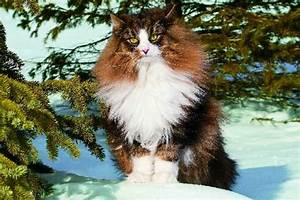
Label: cat